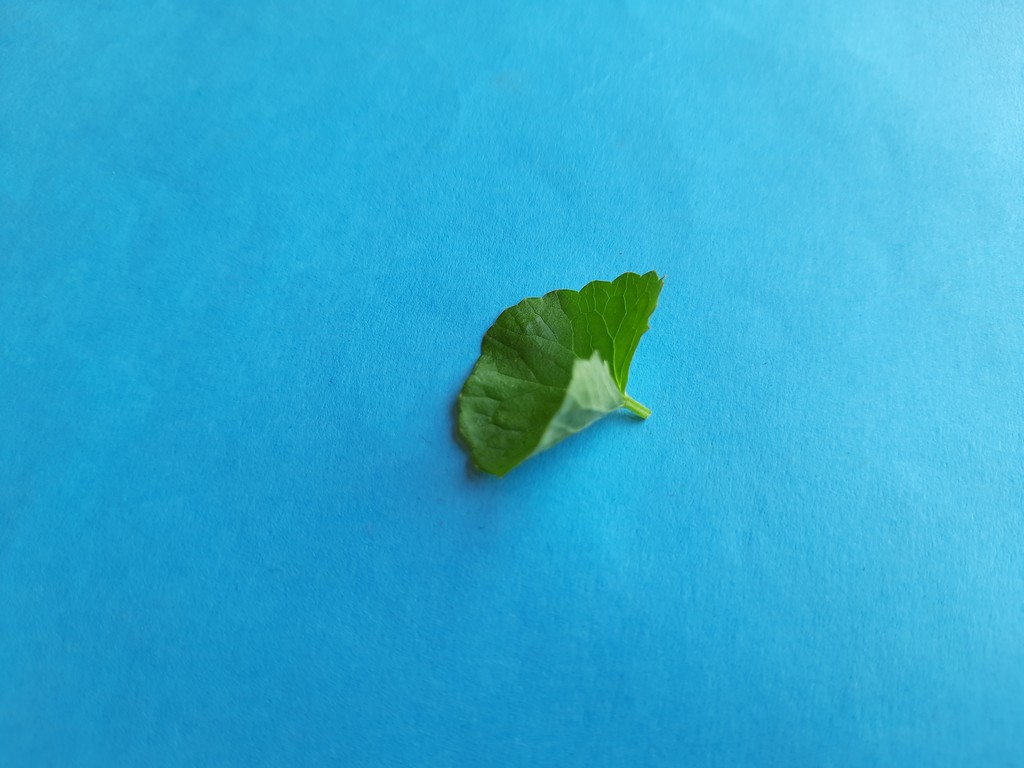
Label: Healthy